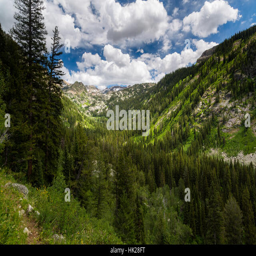
person rising to higher elevations .